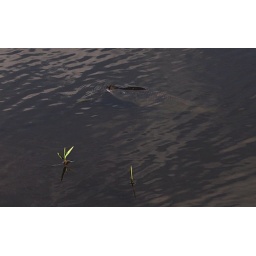
While I spooked the big bird this fish seem not disturbed by my motion. More intent on dinner, I think.